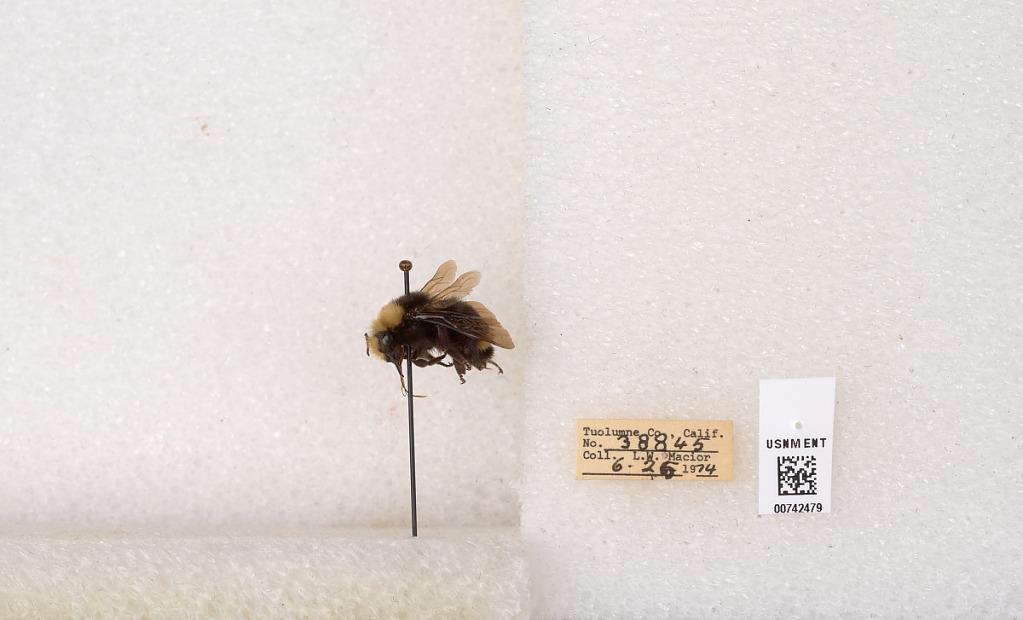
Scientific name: Bombus (Pyrobombus) vosnesenskii Radoszkowski
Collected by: L. Macior
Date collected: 1974-6-26
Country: United States
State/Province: California
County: Tuolumne
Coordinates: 38.0276, -119.955